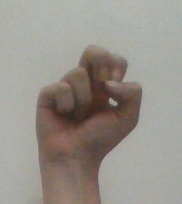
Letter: gaaf